Center for Instruction and Operations in the Caatinga

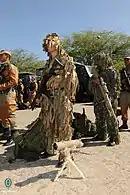
Caatinga snipers

The studies related to military operations in the Caatinga are expanding, with the mission of studying, planning and developing a specific operational doctrine for this environment.